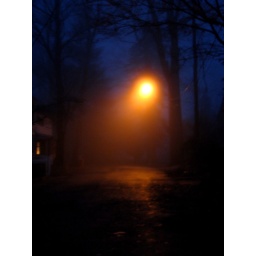
I just wish the street light hadn't shown up in all of my photos as a bright orange orb.